Anton Rohner

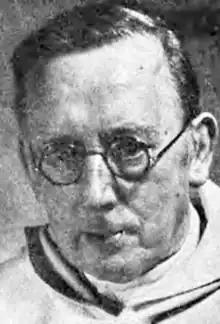
Rohner

Joseph August Rohner commonly known as Anton Rohner (24 February 1871 - 4 November 1951) was a Swiss clergyman, professor, pastor, philosopher and member of the Dominican Order. Since 1940, he served as principal of the University of Fribourg. He was a great-uncle of Albert Ziegler.